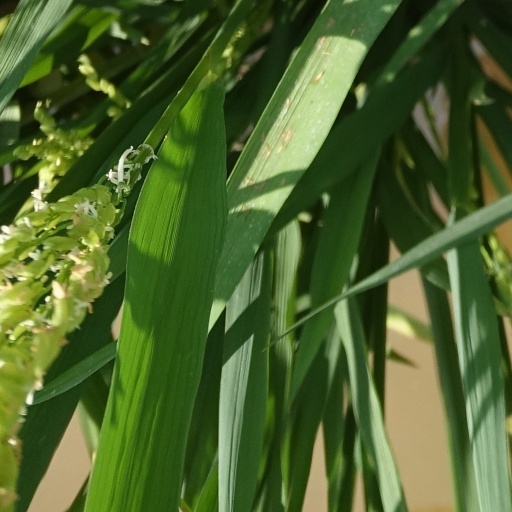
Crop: rice